University of Belgrade School of Electrical Engineering

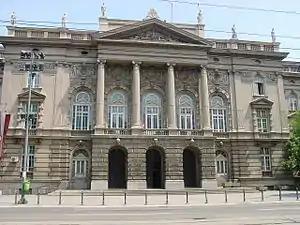

The University of Belgrade School of Electrical Engineering also known as Faculty of Electrical Engineering (/"Elektrotehnički fakultet Univerziteta u Beogradu") is a constituent body of the University of Belgrade. The word Faculty in Europe stands for an academic institution, the sub-unit inside the university.